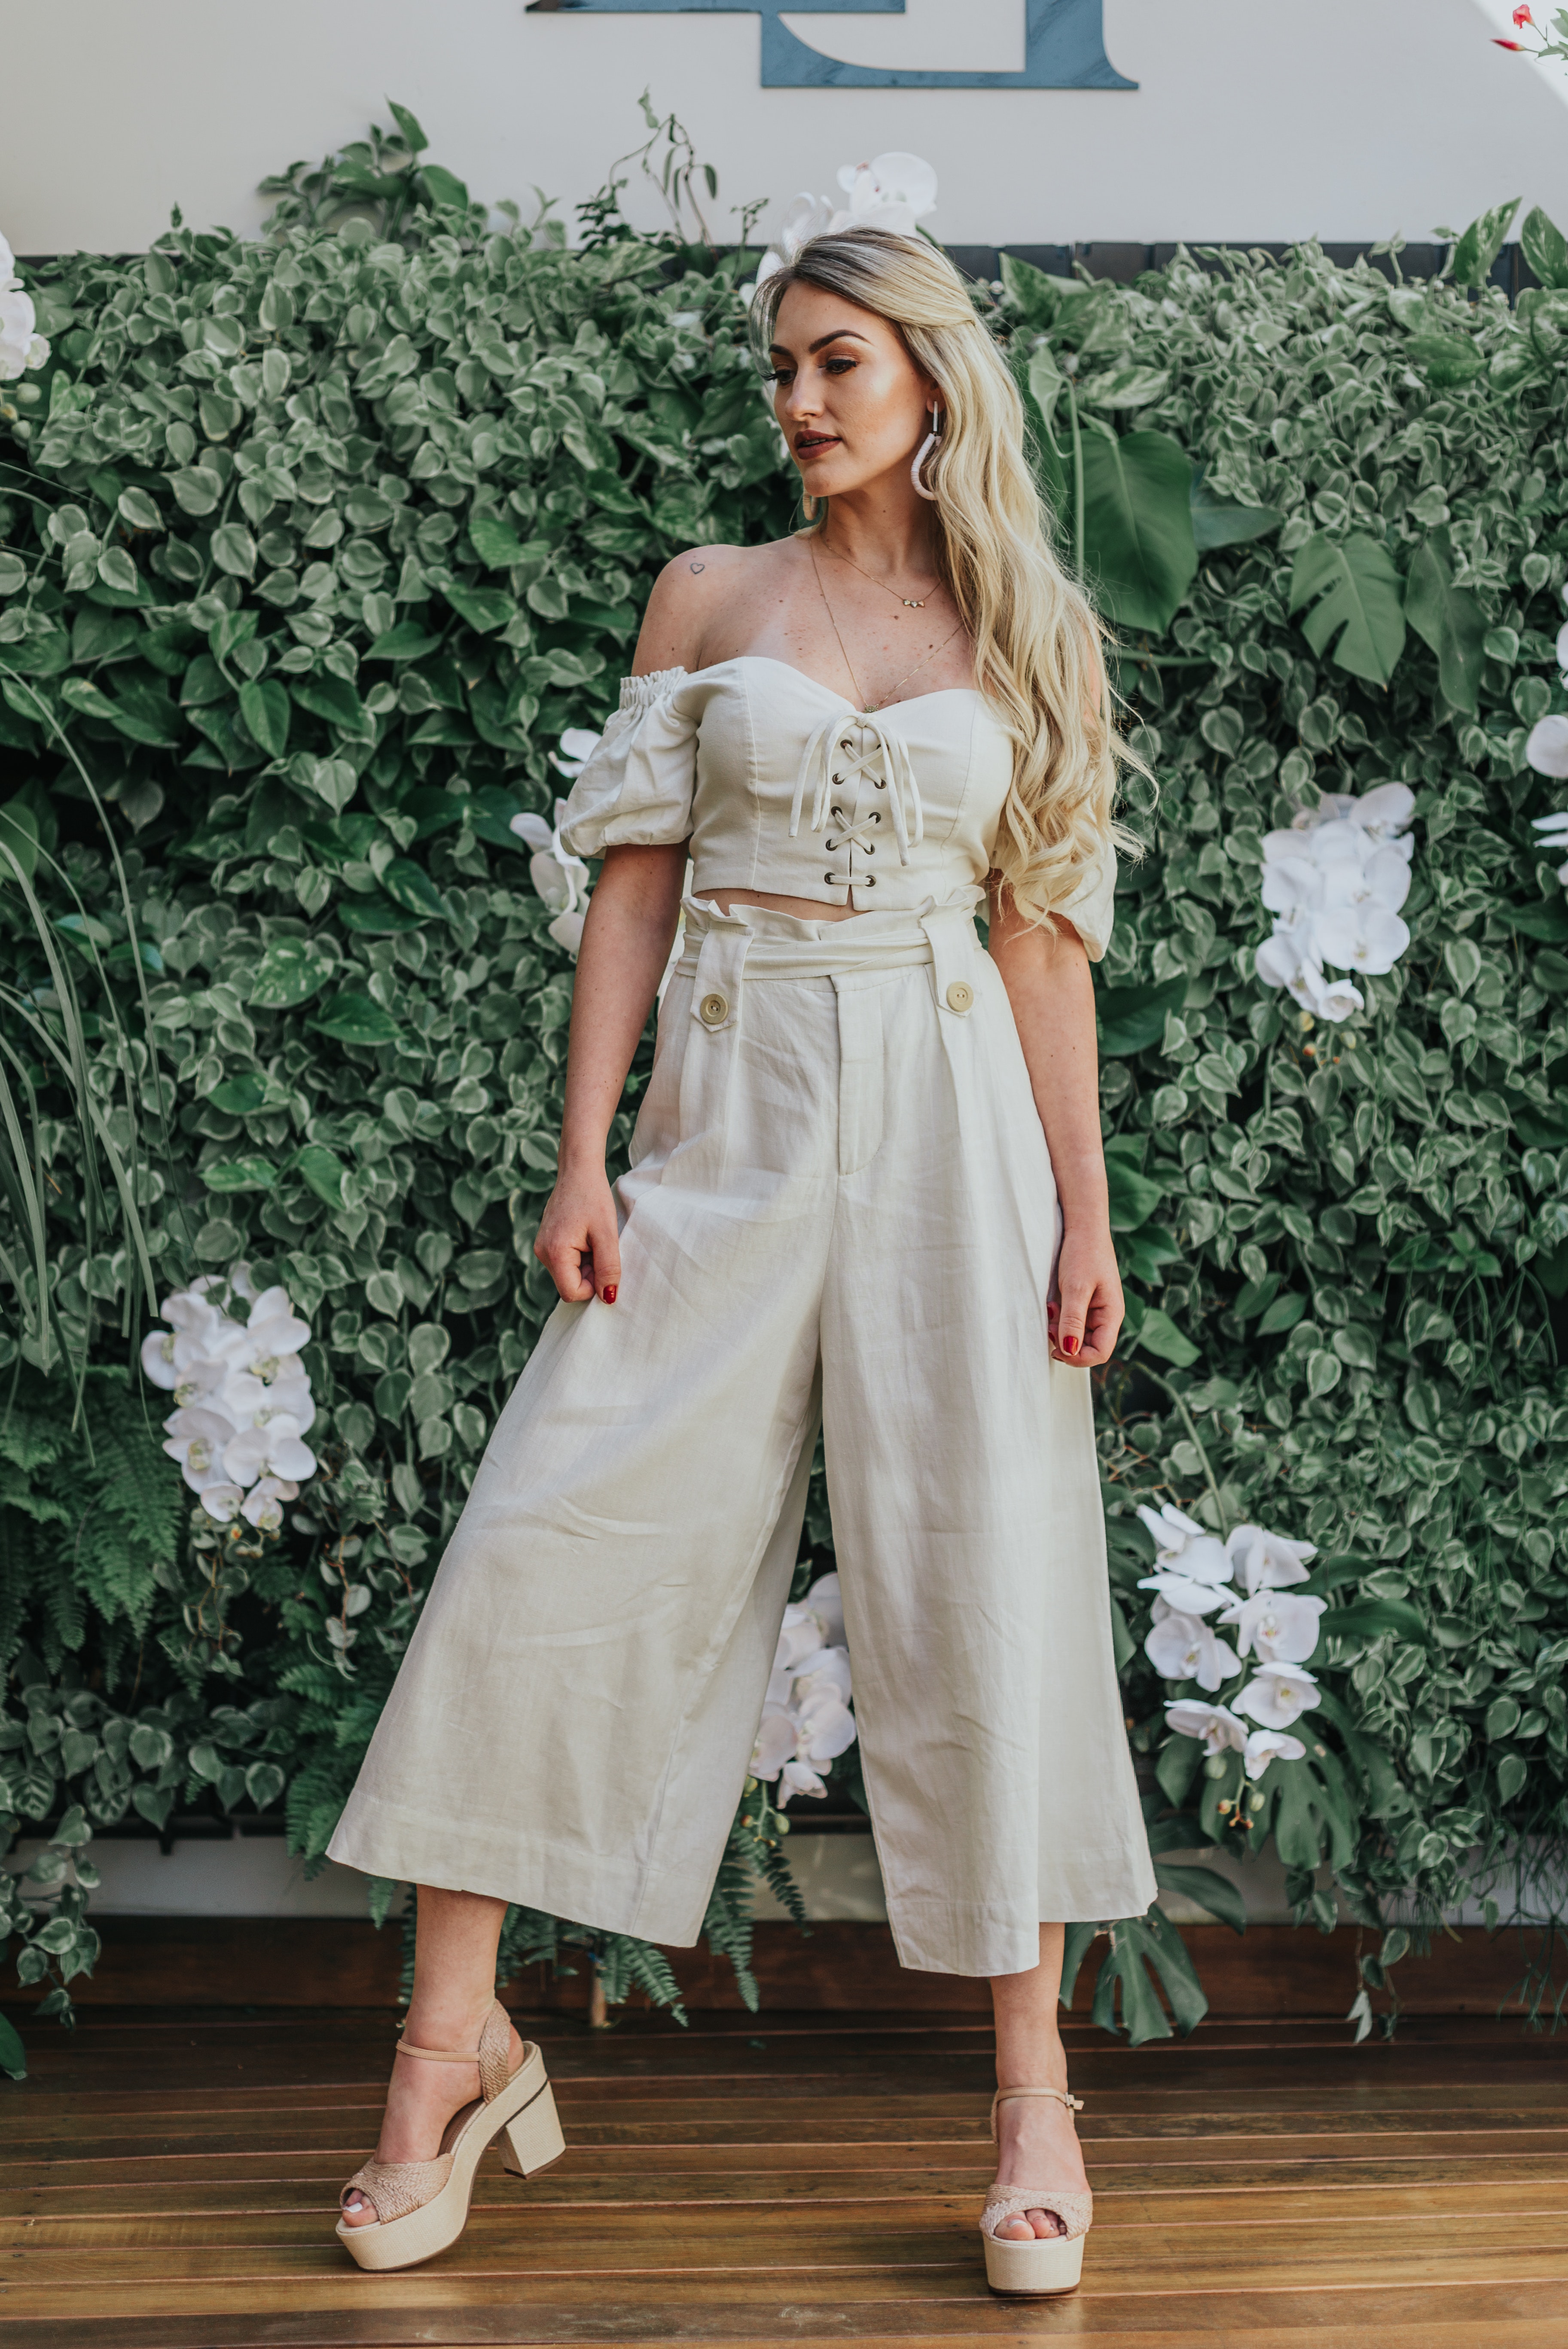
clothing, white, dress, fashion model, shoulder, fashion, lady, waist, bridal party dress, gown, haute couture, blond, joint, fashion design, beige, photo shoot, day dress, bridal clothing, pattern, long hair, model, formal wear, wedding dress, neck, a line, trunk, abdomen, cocktail dress, One piece garment